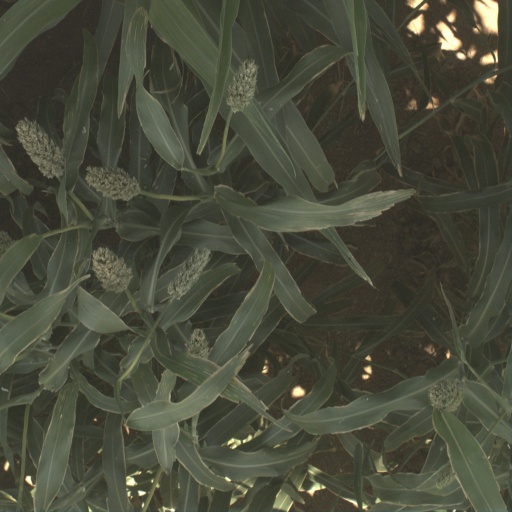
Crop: sorghum